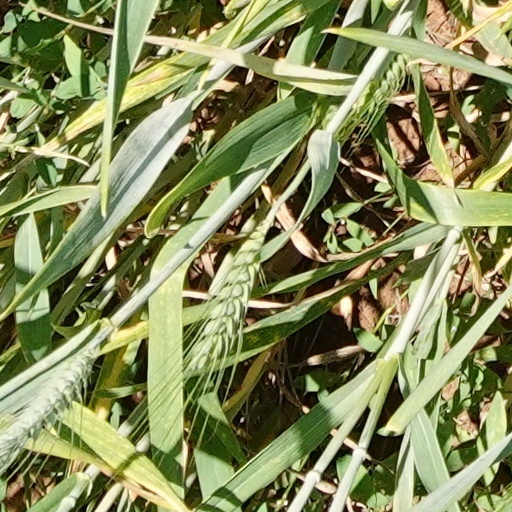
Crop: wheat